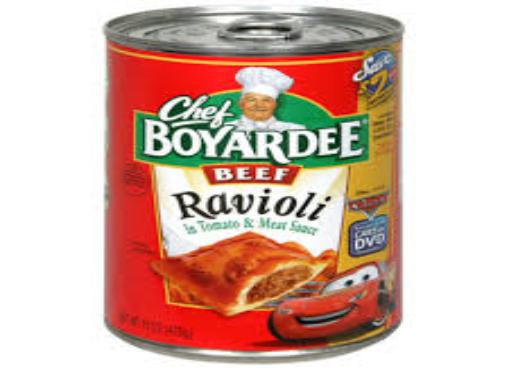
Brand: Chef Boyardee
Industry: Food